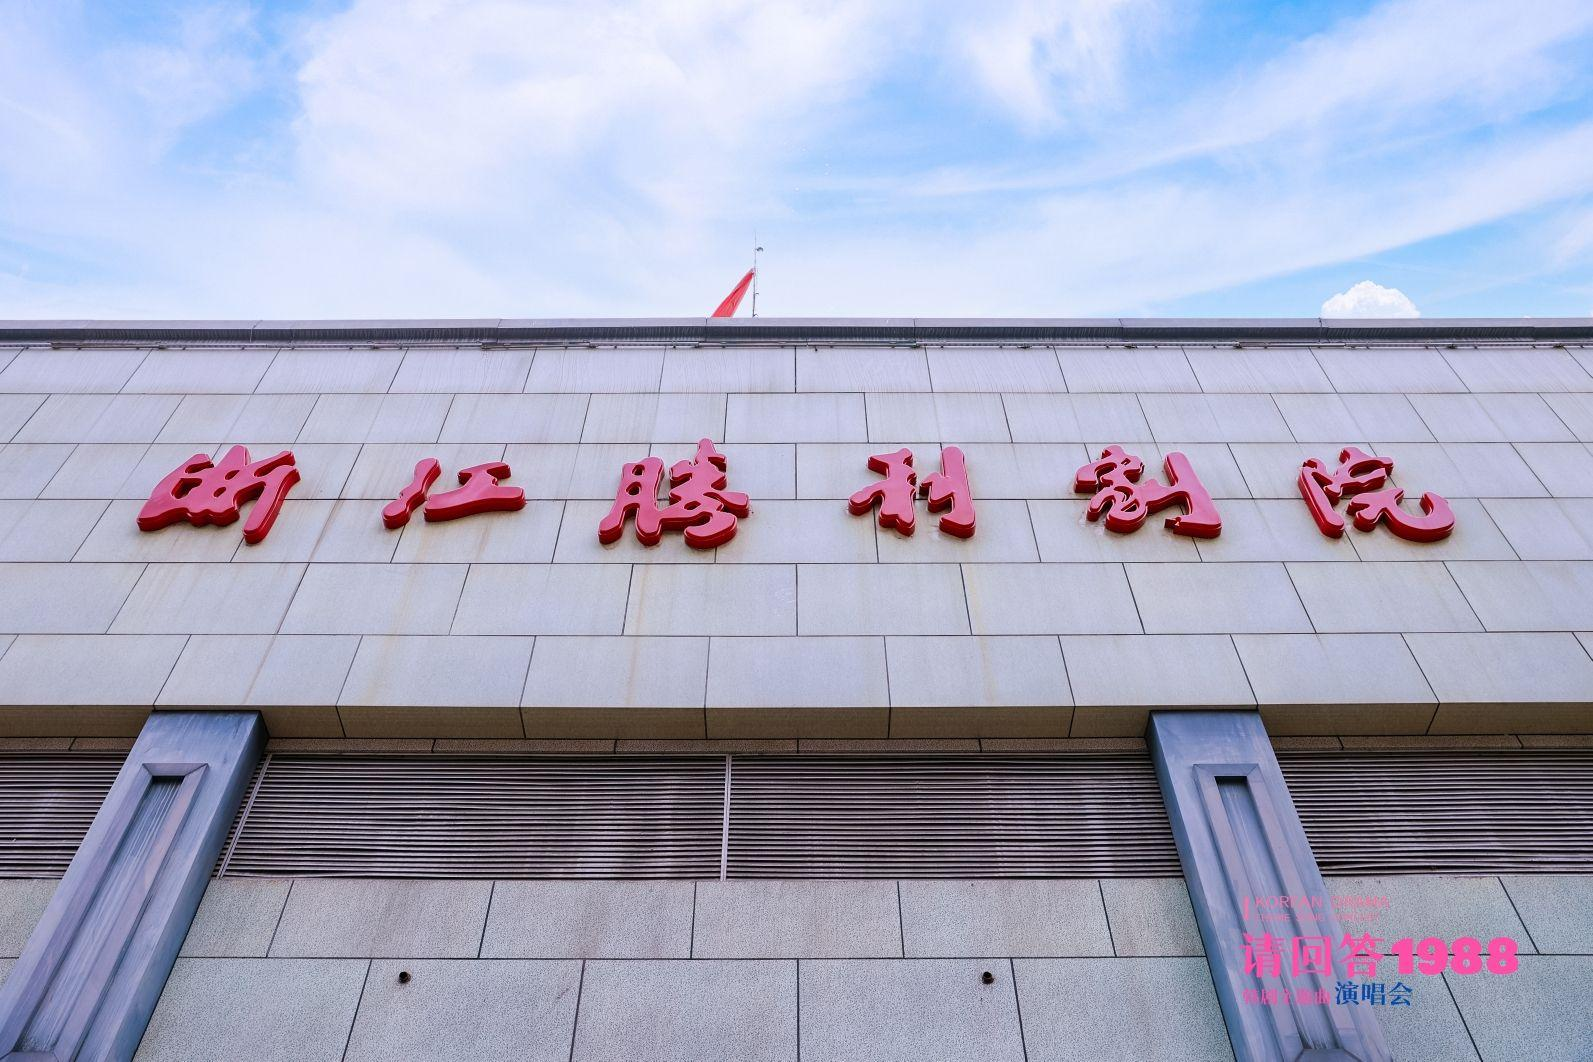
地标名称：浙江胜利剧院
所在城市：杭州市·上城区